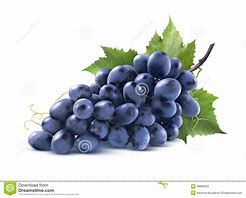
Label: Grapes